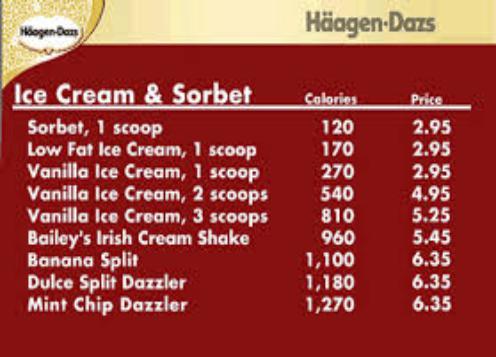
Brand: haagen-dazs
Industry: Food